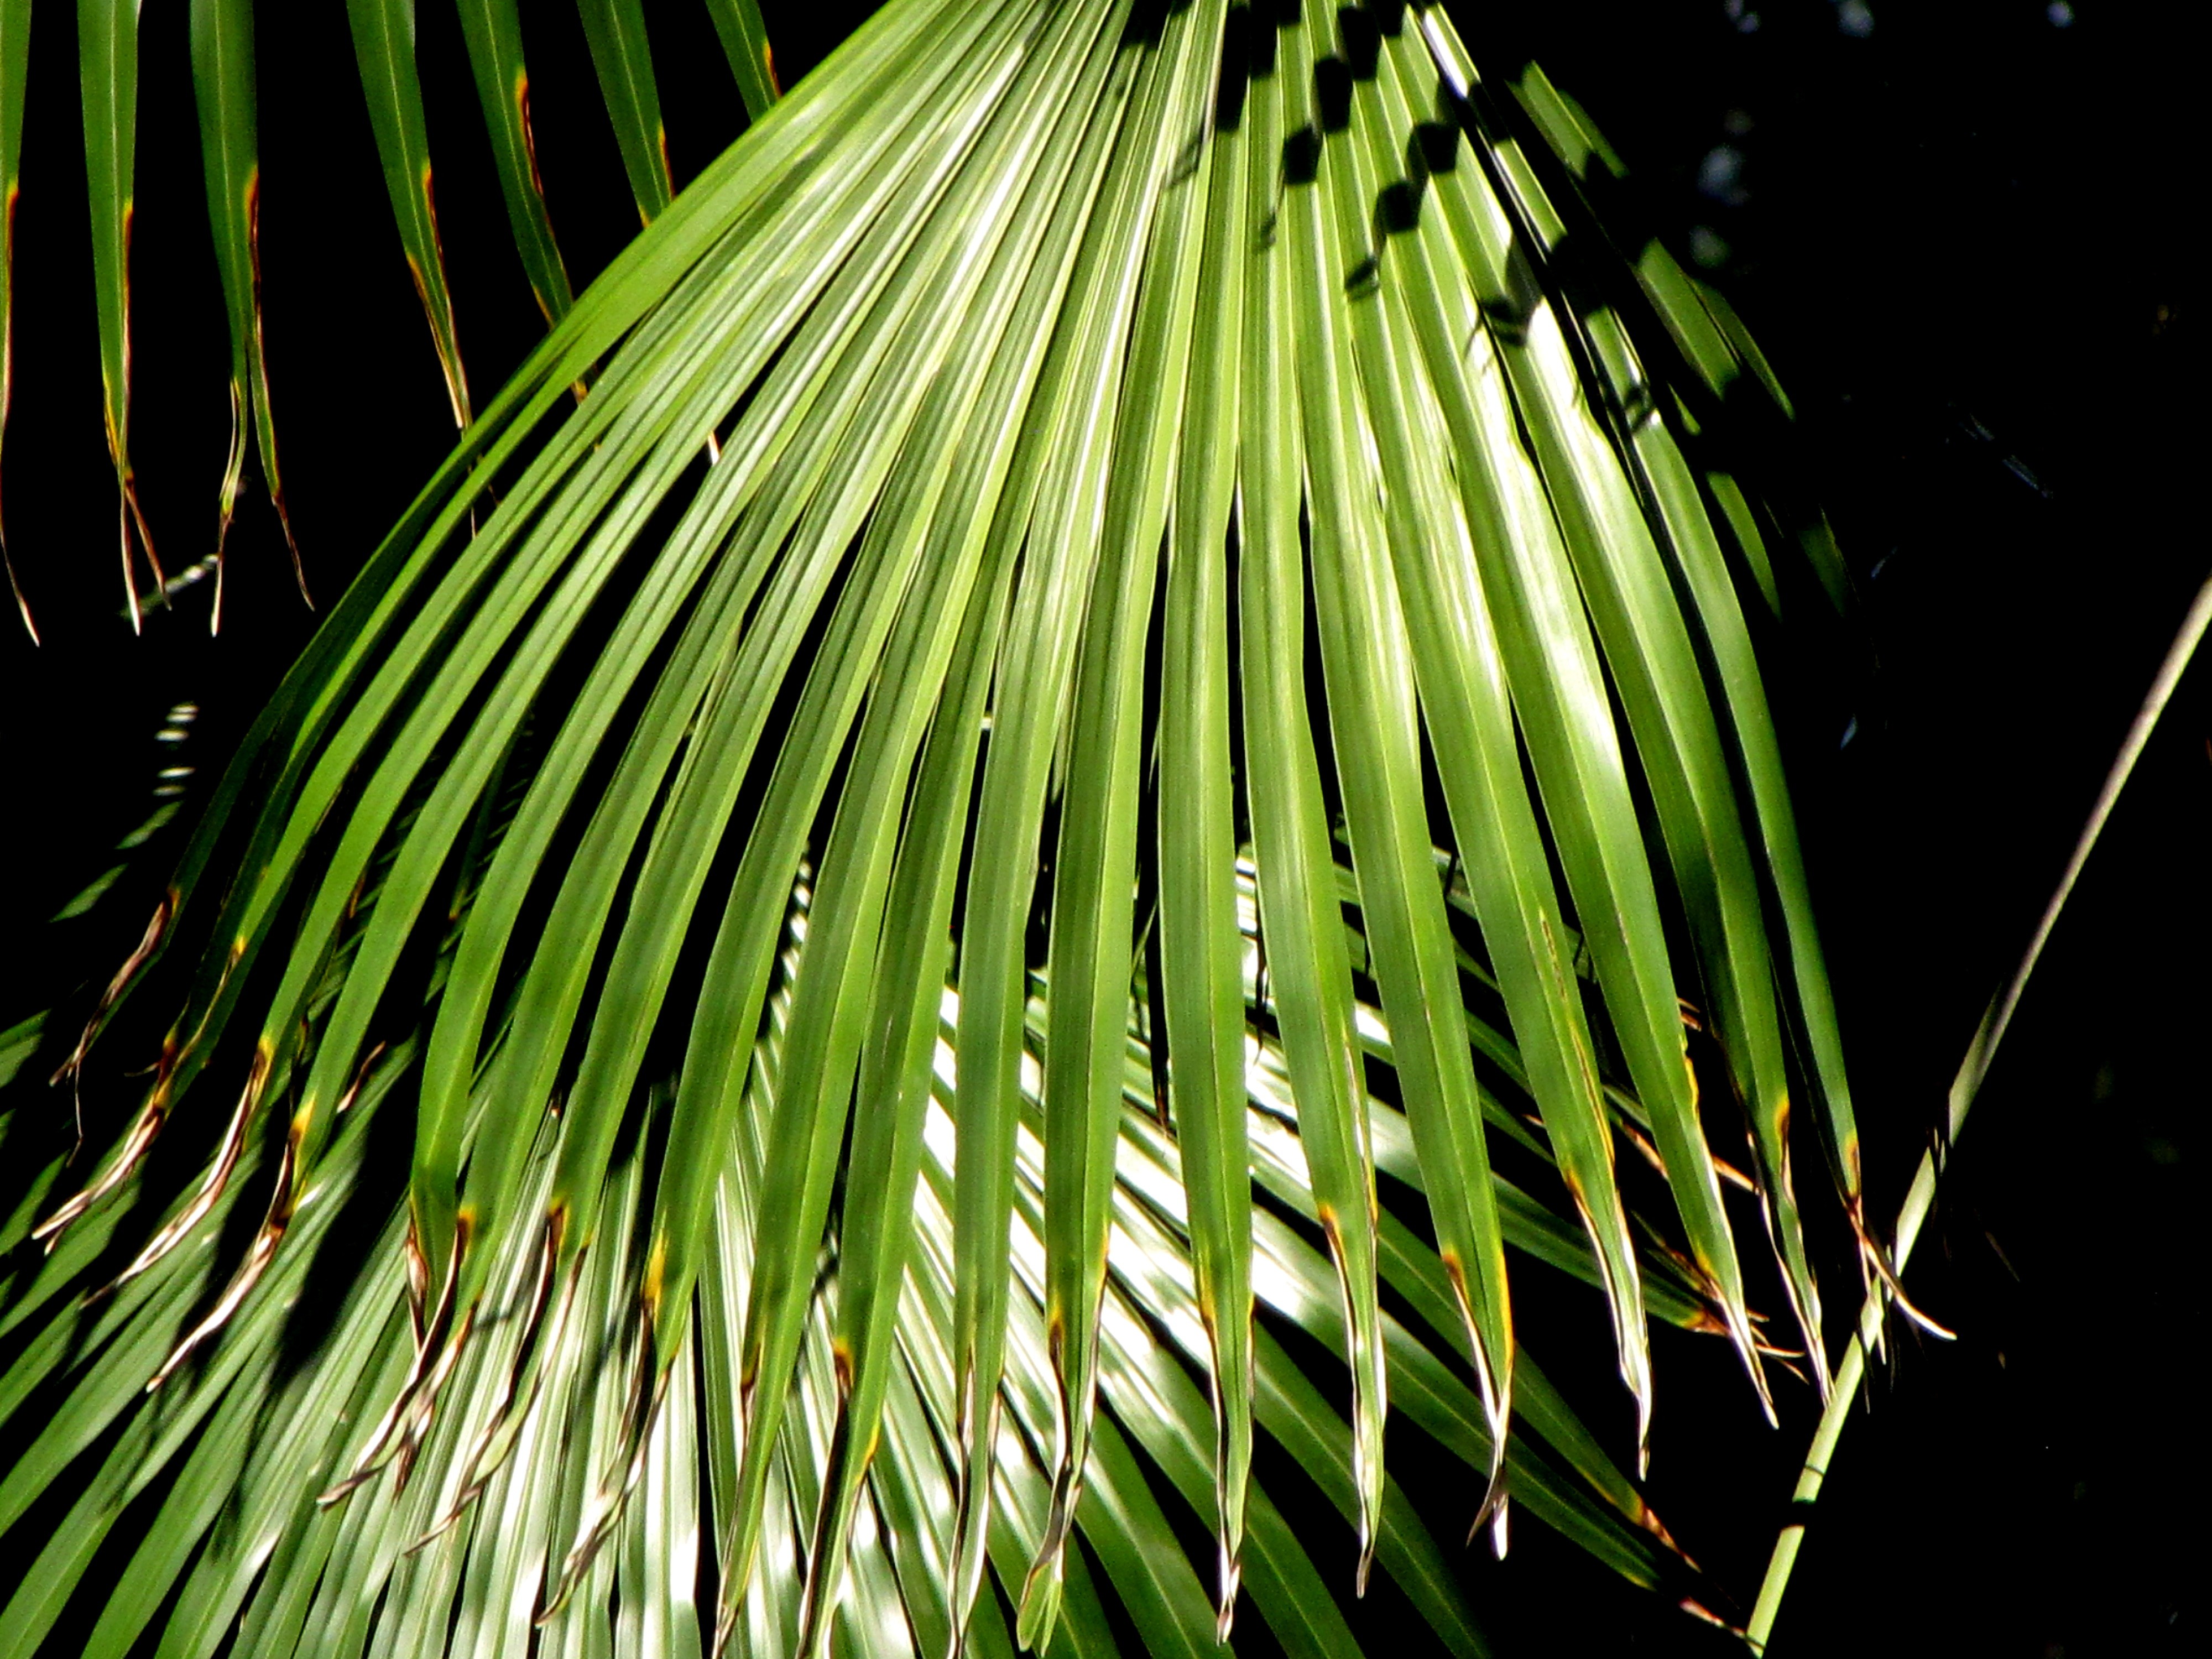
beach, tree, nature, forest, grass, outdoor, branch, light, plant, sunlight, leaf, flower, summer, foliage, green, jungle, relax, paradise, palm, tropical, natural, fresh, island, botany, flora, close up, tropic, resort, caribbean, exotic, macro photography, fan palm, grass family, plant stem, woody plant, land plant, arecales, palm family